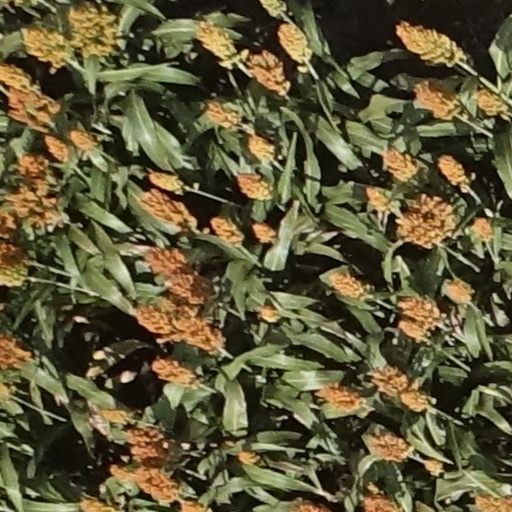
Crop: sorghum